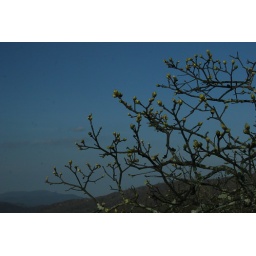
blue ridge parkway - near blowing rock nc - april 2009